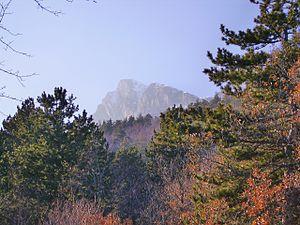
Vue hivernale du pic de Charance depuis le canal de Charance.
Gap est une commune française située dans la région Provence-Alpes-Côte d'Azur, chef-lieu du département des Hautes-Alpes. La ville est historiquement rattachée au Dauphiné. Ses habitants sont appelés les Gapençais.